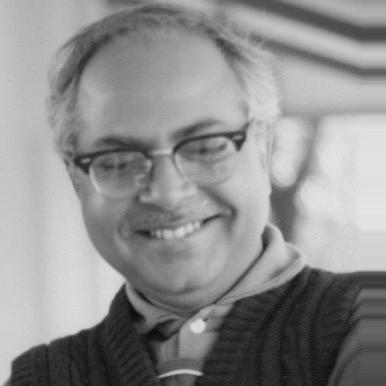
Age: 47